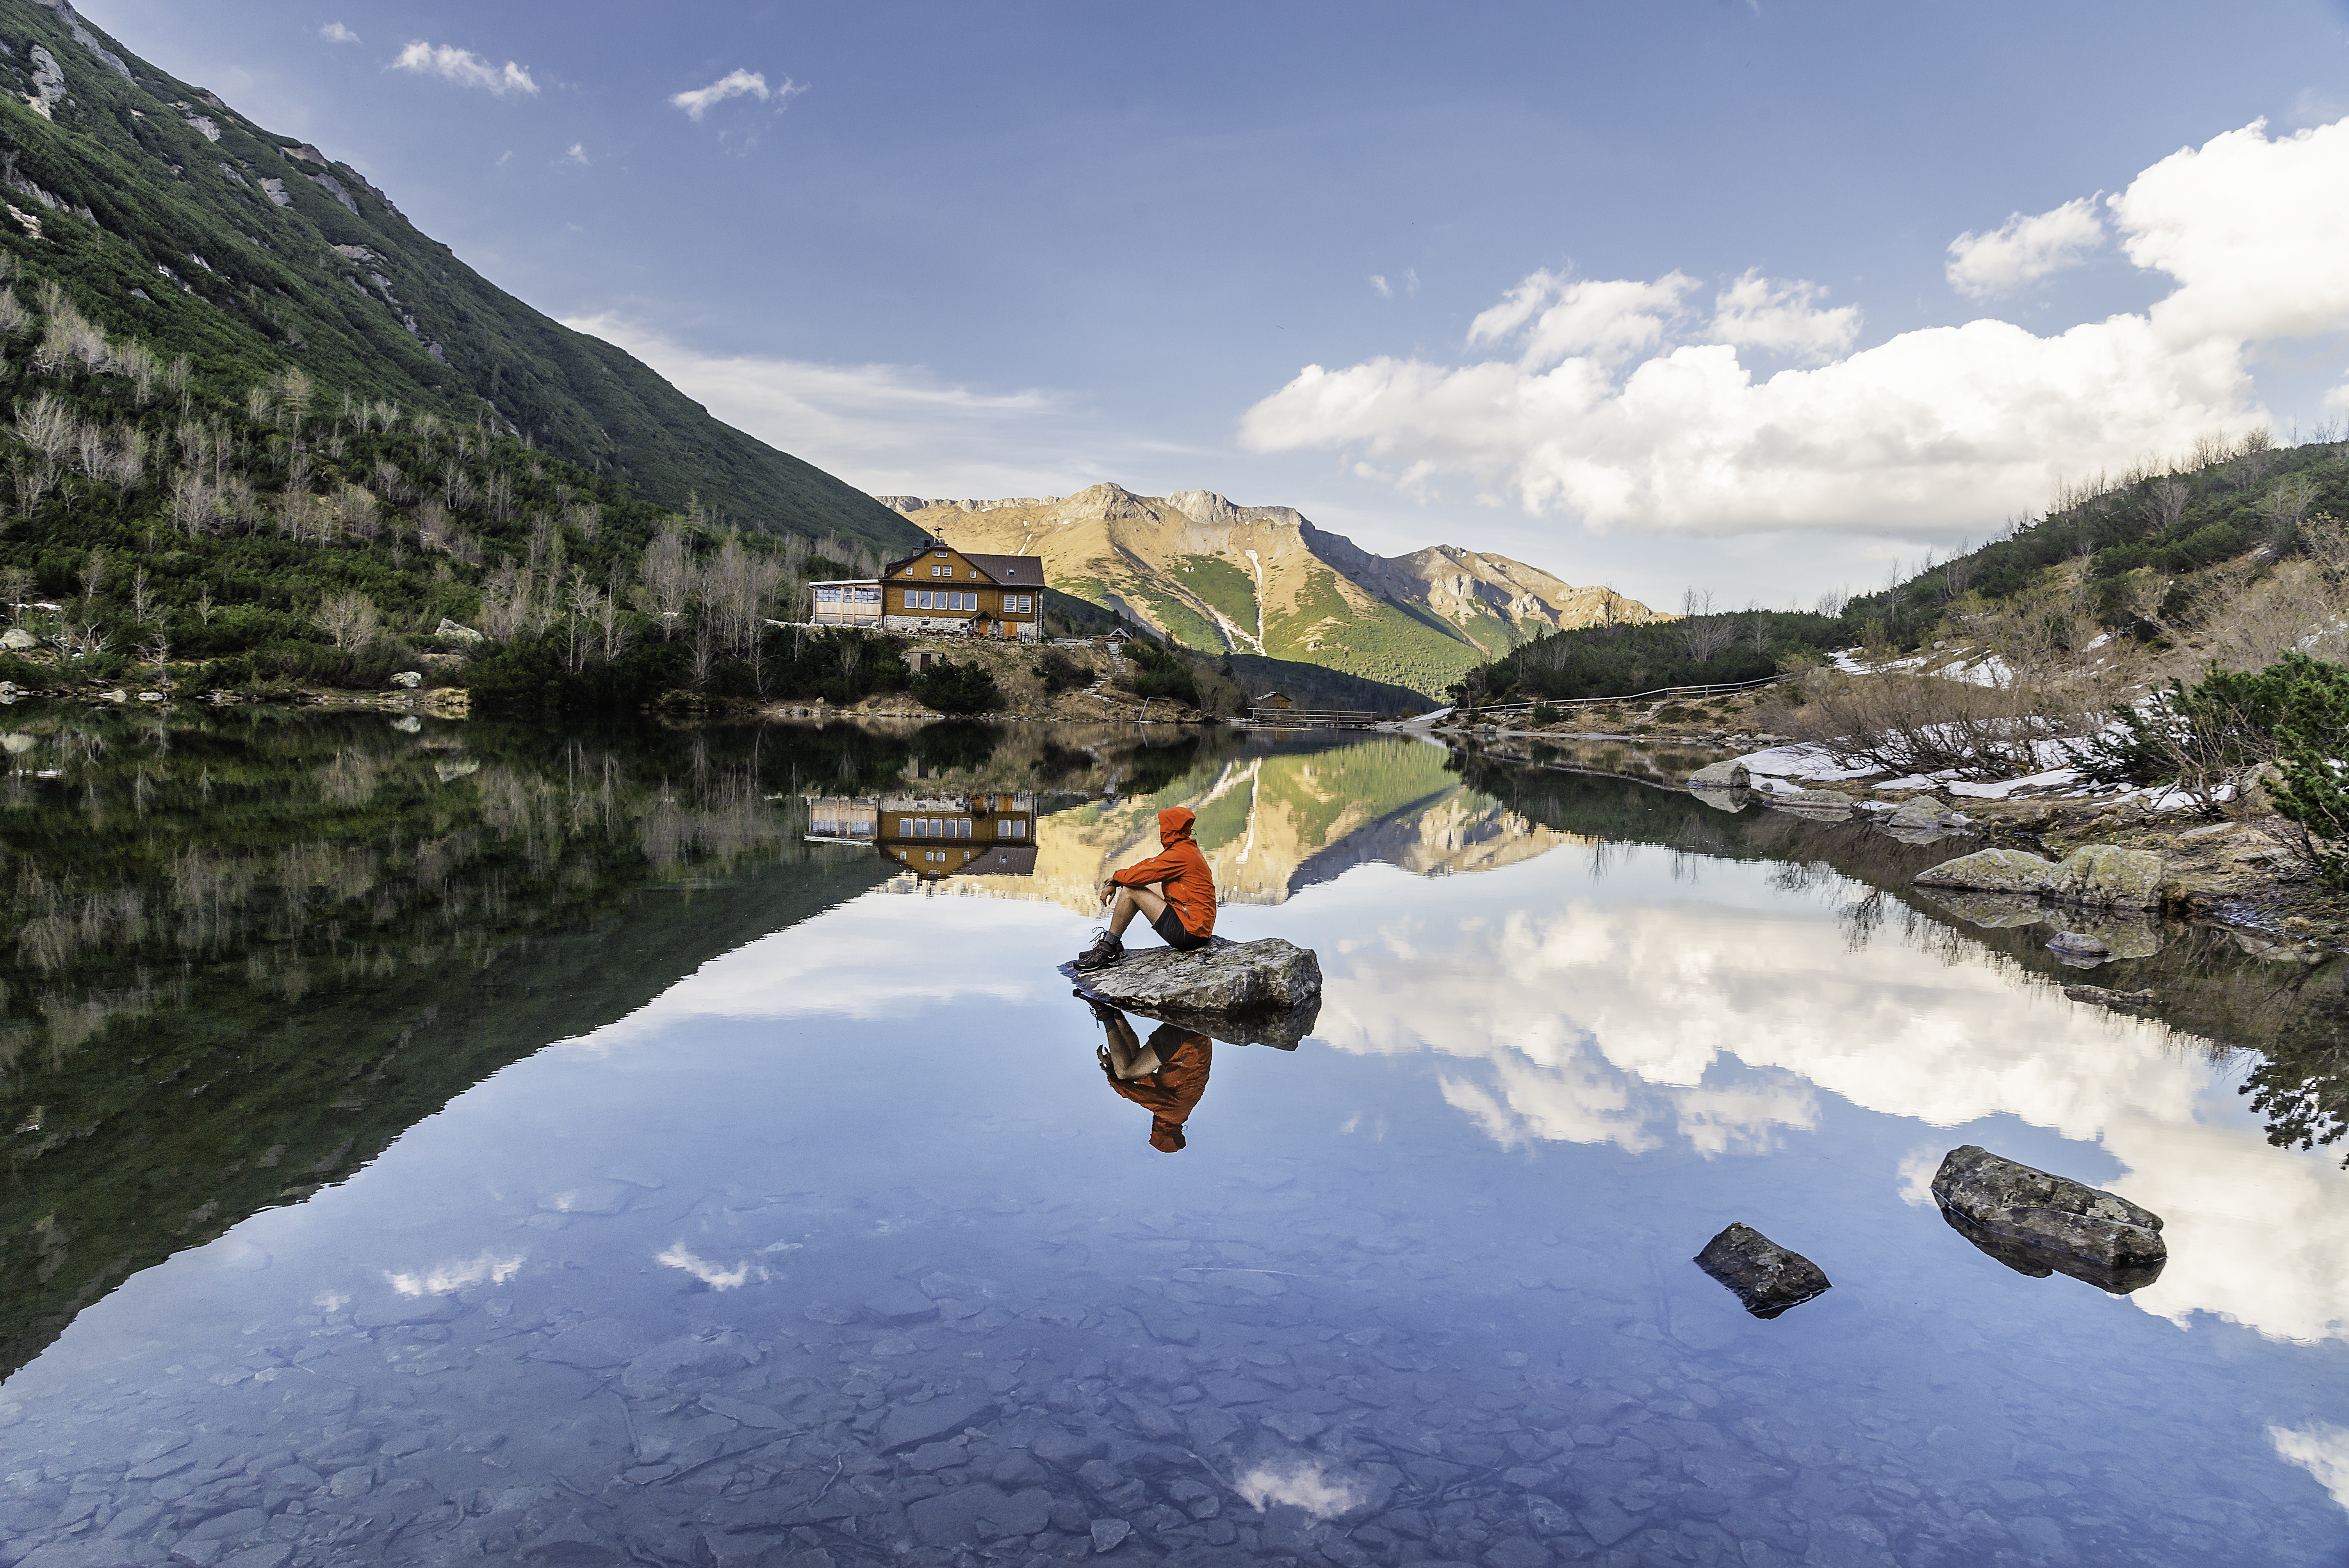
reflection, nature, water, fjord, tarn, sky, river, mountain, water resources, lake, wilderness, highland, mountain range, watercourse, fell, waterway, cloud, landscape, bank, valley, recreation, alps, loch, reservoir, vehicle, geological phenomenon, tourism, adventure, lake district, extreme sport, inlet, glacial landform, terrain, boating